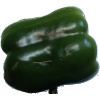
Label: Pepper Green 1